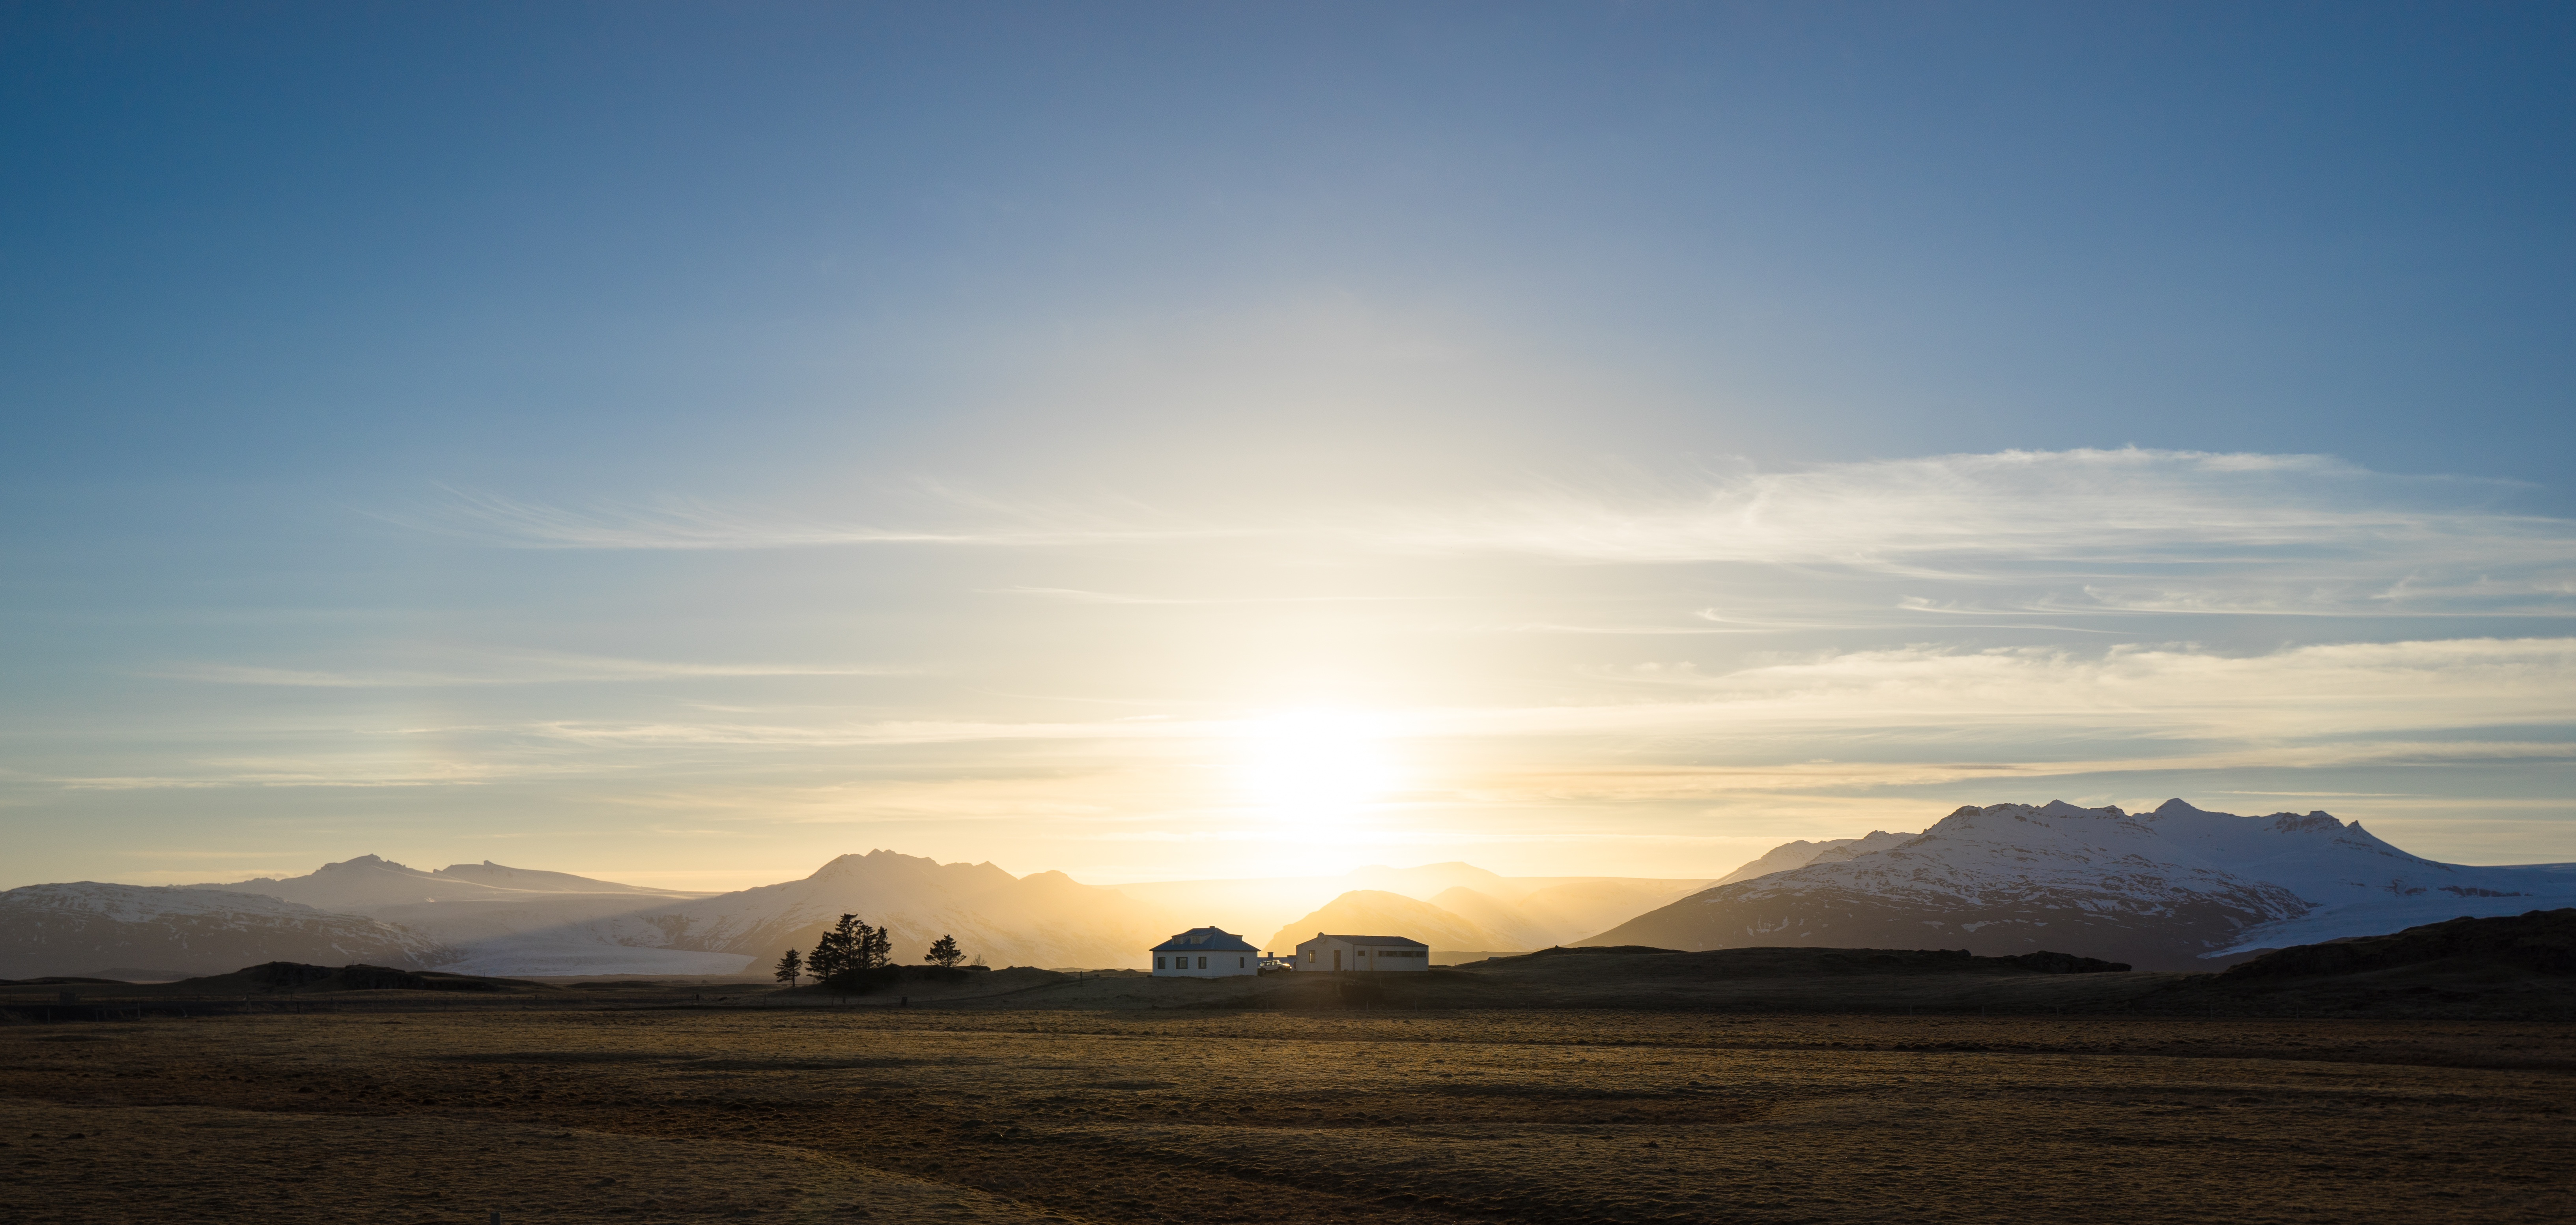
landscape, sea, nature, outdoor, horizon, mountain, cloud, sky, sun, sunrise, sunset, field, farm, meadow, prairie, house, sunlight, morning, hill, desert, view, dawn, panorama, summer, dusk, evening, rural, scenic, peaceful, plain, mountains, grassland, plateau, afterglow, steppe, natural environment, atmospheric phenomenon, mountainous landforms